Economic and Financial Organization of the League of Nations

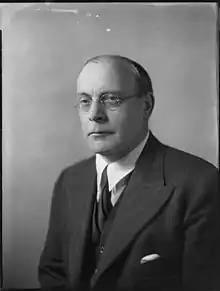
Arthur Salter was the head of the EFO during its heyday from 1922 to 1931

In 1919, a prefiguration team of the League, located at 117 Piccadilly in London, had started to collect and publish economic statistics, which remained the initial focus of the Economic and Financial Section that was soon established within the League Secretariat, and spent much of 1920 preparing the conference. Walter Layton led that fledgling team and moved with it to Geneva in the course of 1920. Per Jacobsson joined the staff in April 1920. In 1922, Salter took over from Layton's acting successor Frank H. Nixon, and led the EFO until 1931, expanding its staff from seventeen to sixty during that period. By then, it was significantly larger than any other section of the League Secretariat.